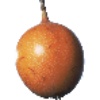
Label: Granadilla 1